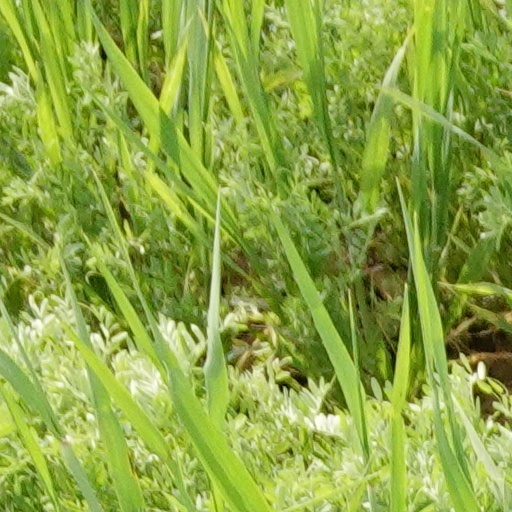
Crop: wheat